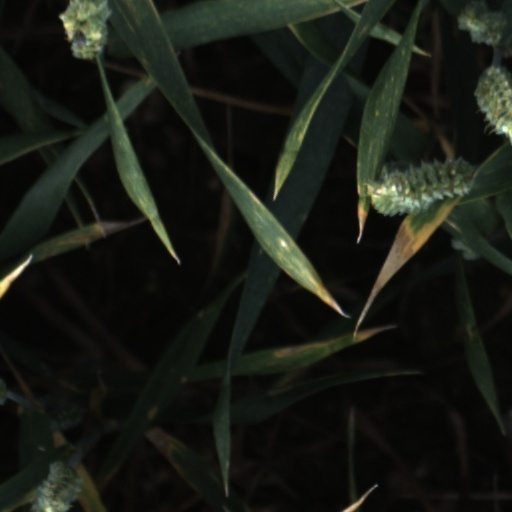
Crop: wheat